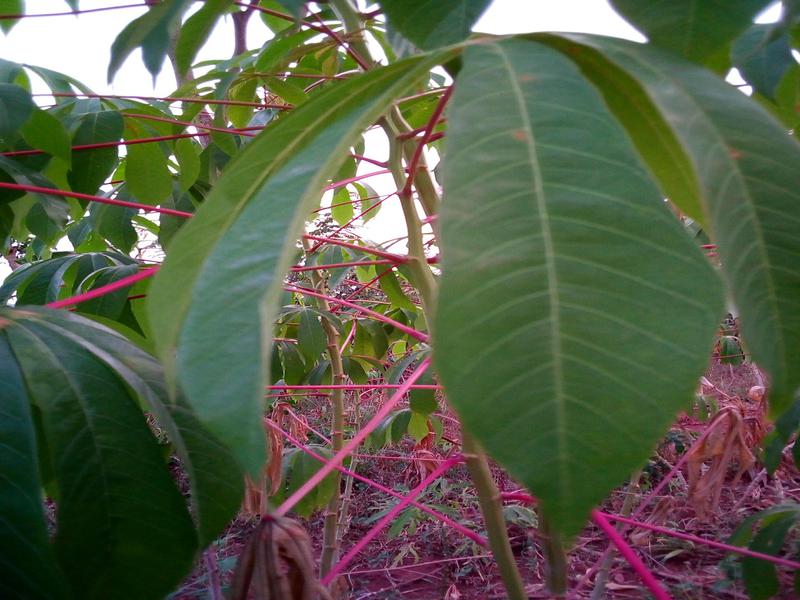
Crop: cassava
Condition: healthy